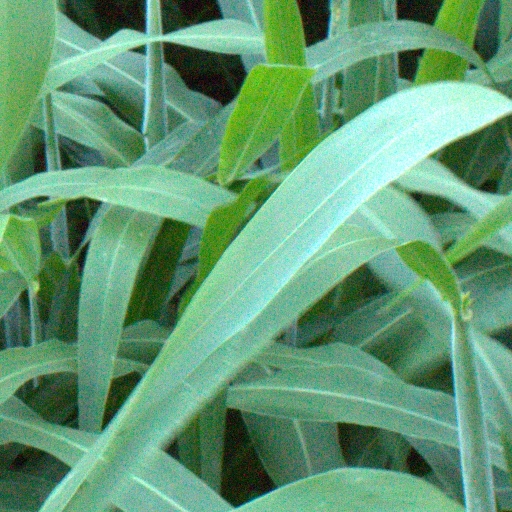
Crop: sorghum